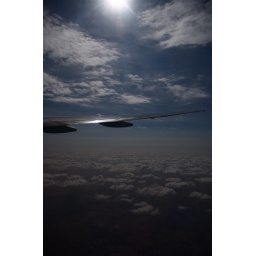
view from plane window , over the UK